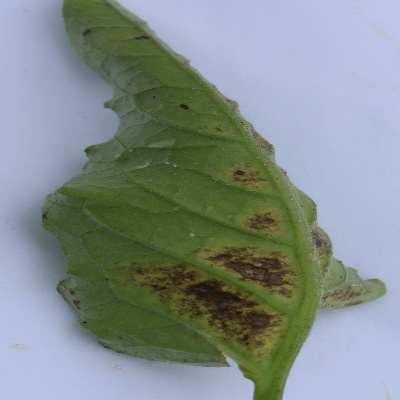
Crop: Tomato
Condition: septoria leaf spot